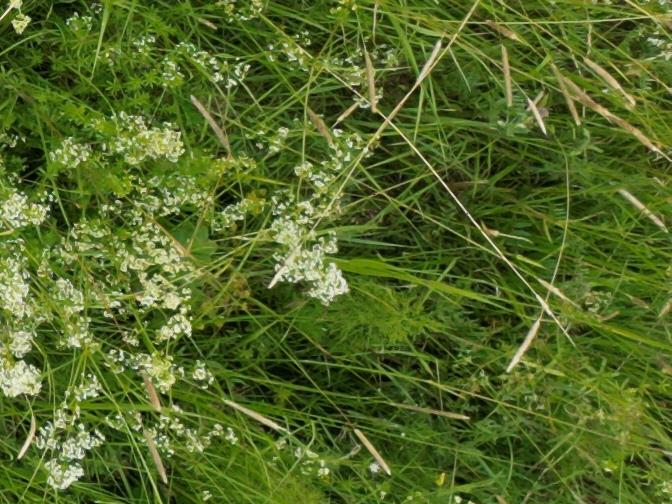
Flowers visible: yarrow flowers, yarrow flowers